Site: saxony
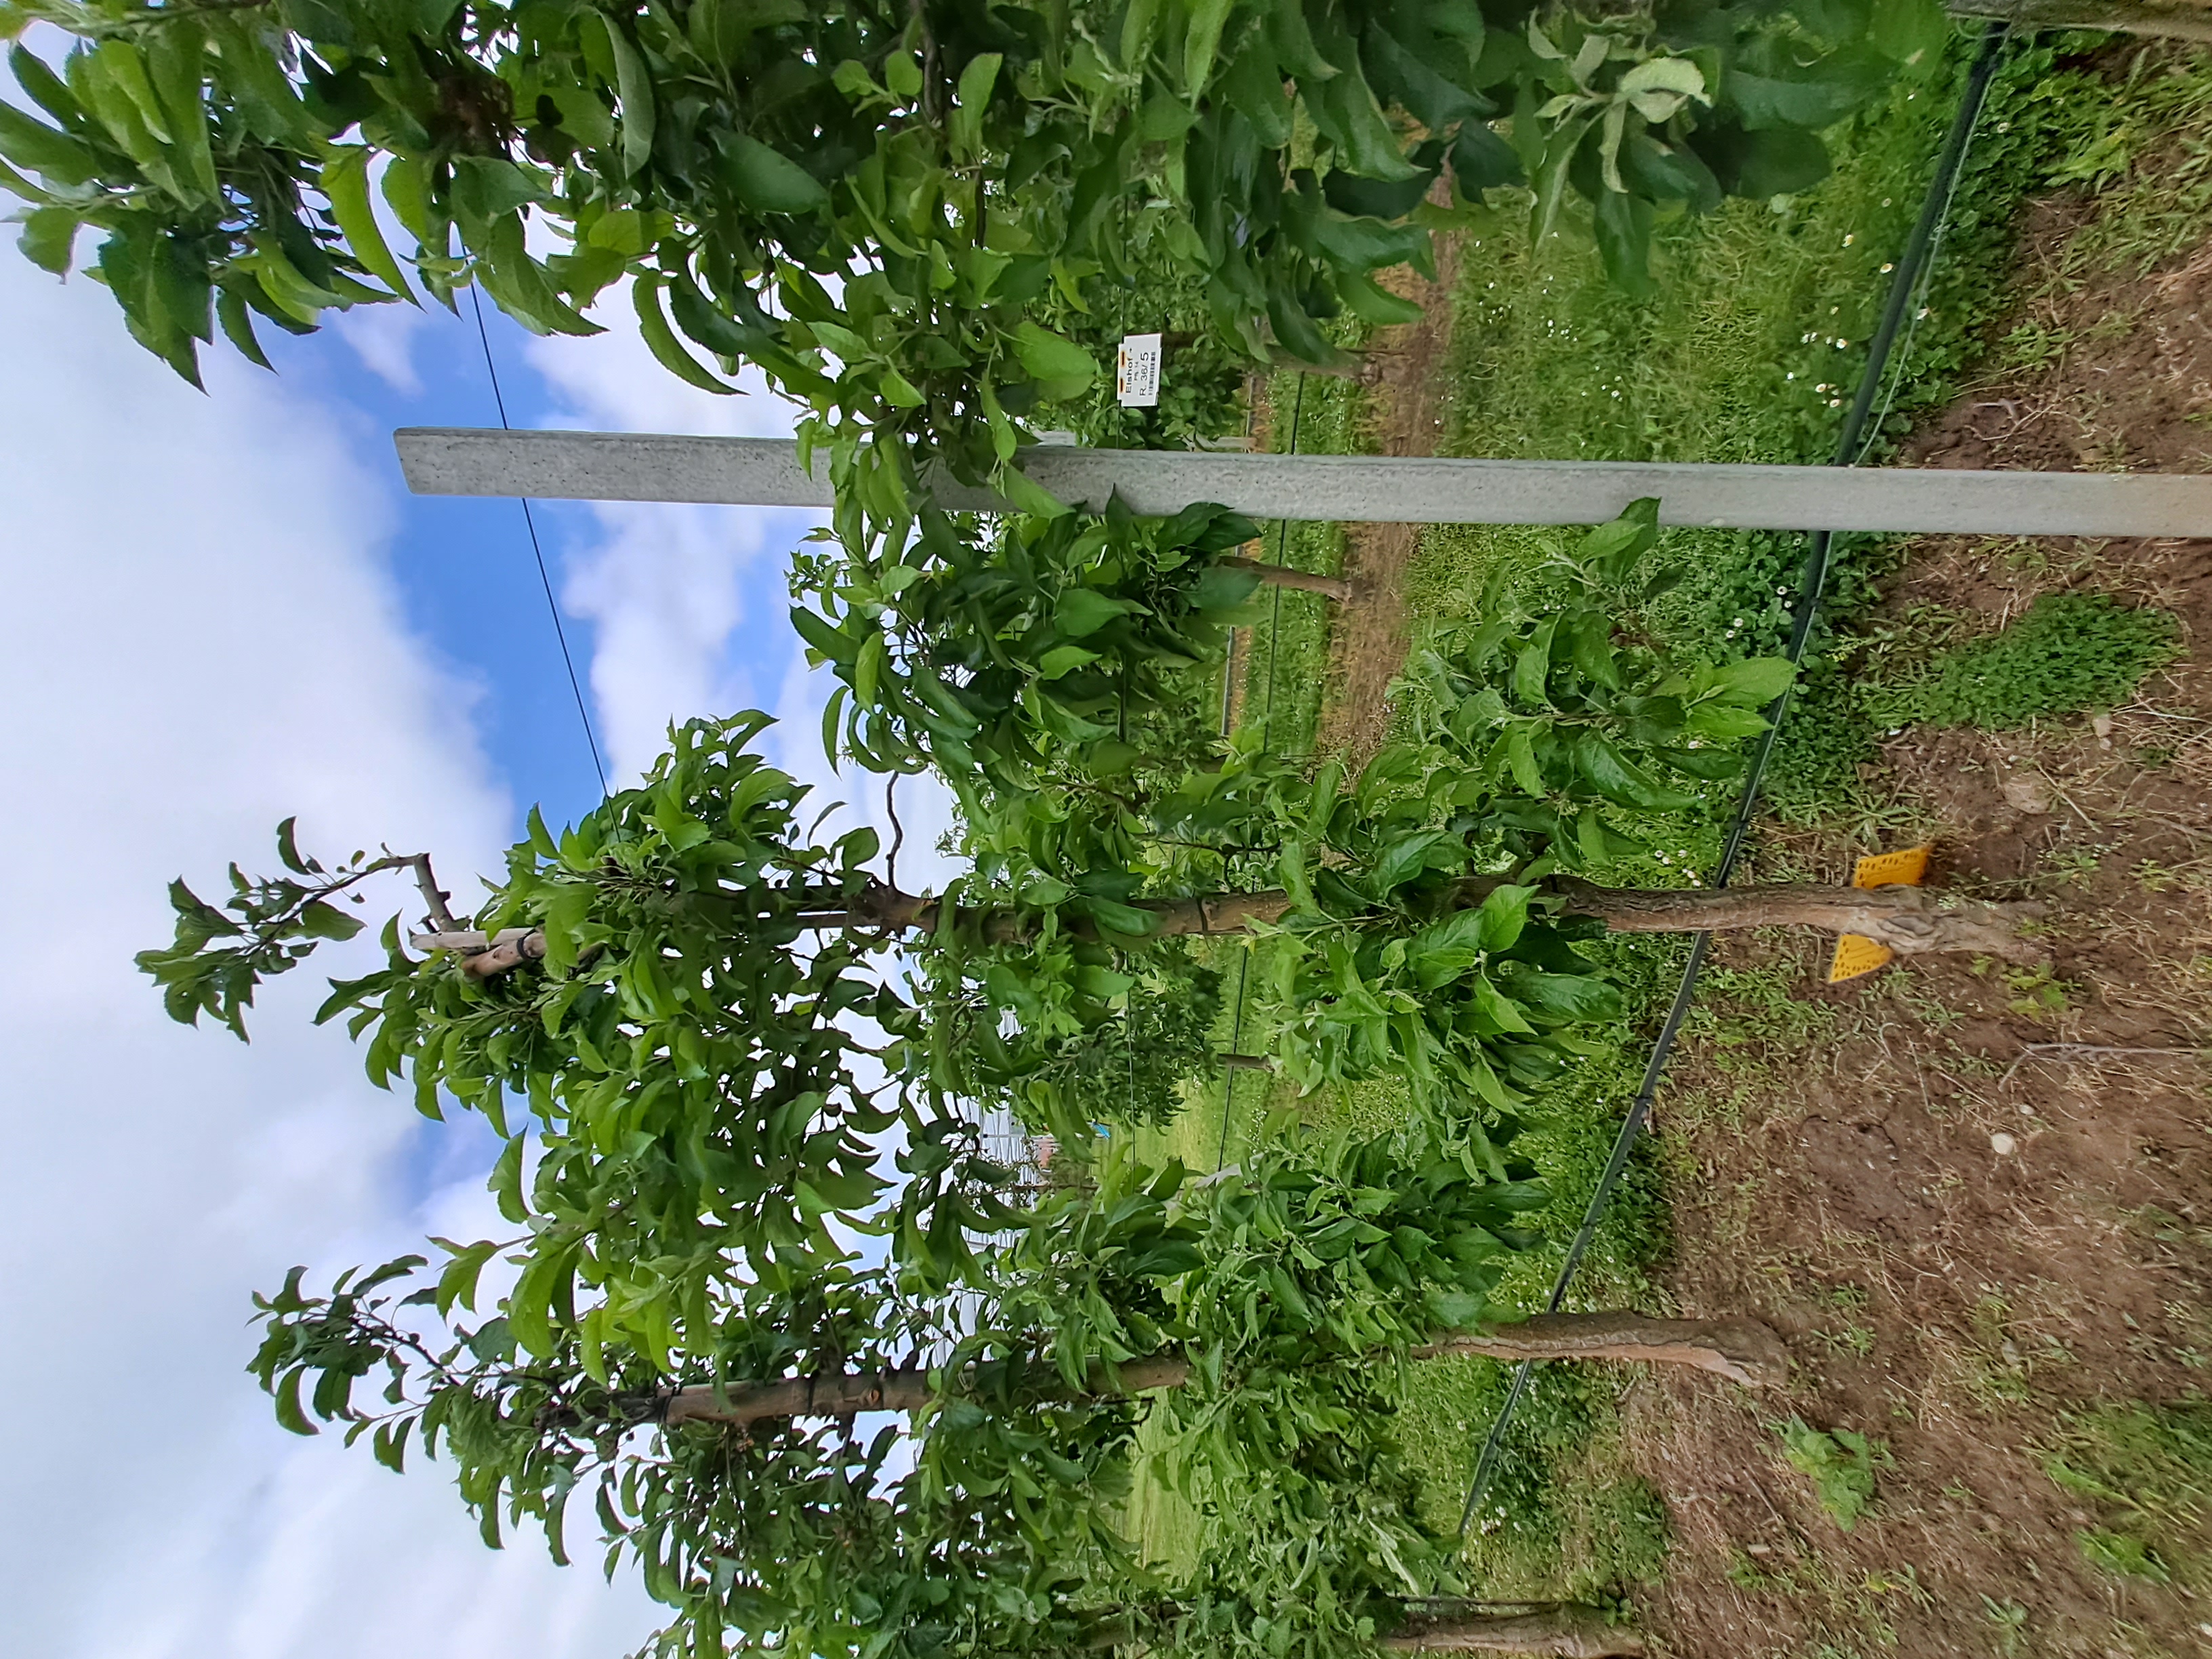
Growth stage (BBCH 71/72): Development of fruit